George Stanley (British politician)

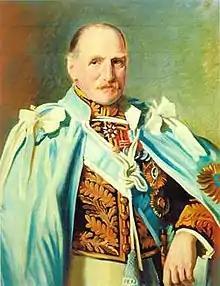
Portrait by Oswald Birley

Stanley was appointed Governor of Madras on 26October 1929 at an annual salary of 1,20,000. He arrived in India and took over as governor on 12November 1929.